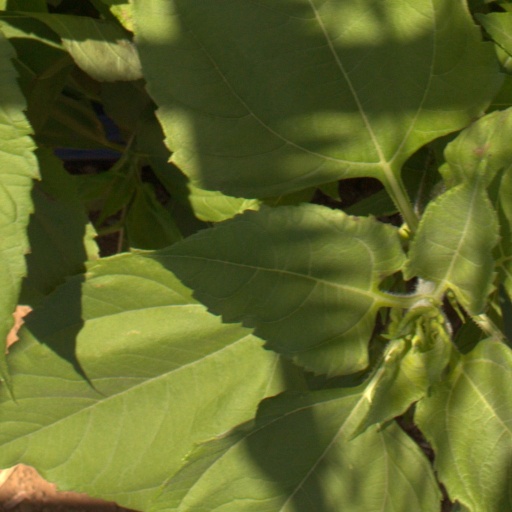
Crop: Jerusalem artichoke